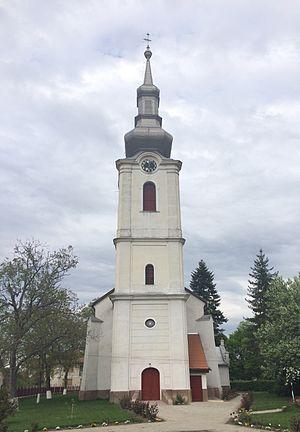
Săcueni ou Săcuieni est une ville roumaine du județ de Bihor, en Transylvanie, dans la région historique de la Crișana et dans la région de développement Nord-Ouest.